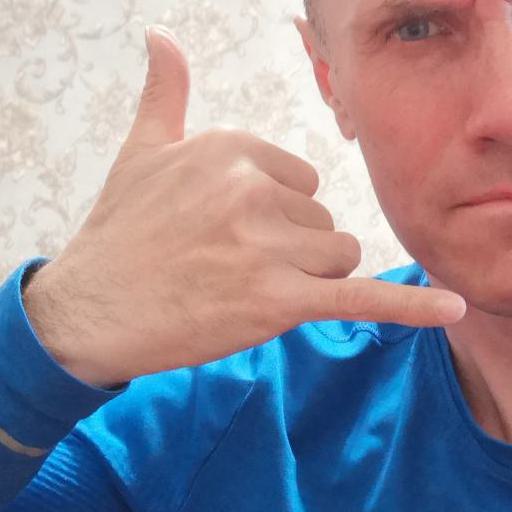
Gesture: call